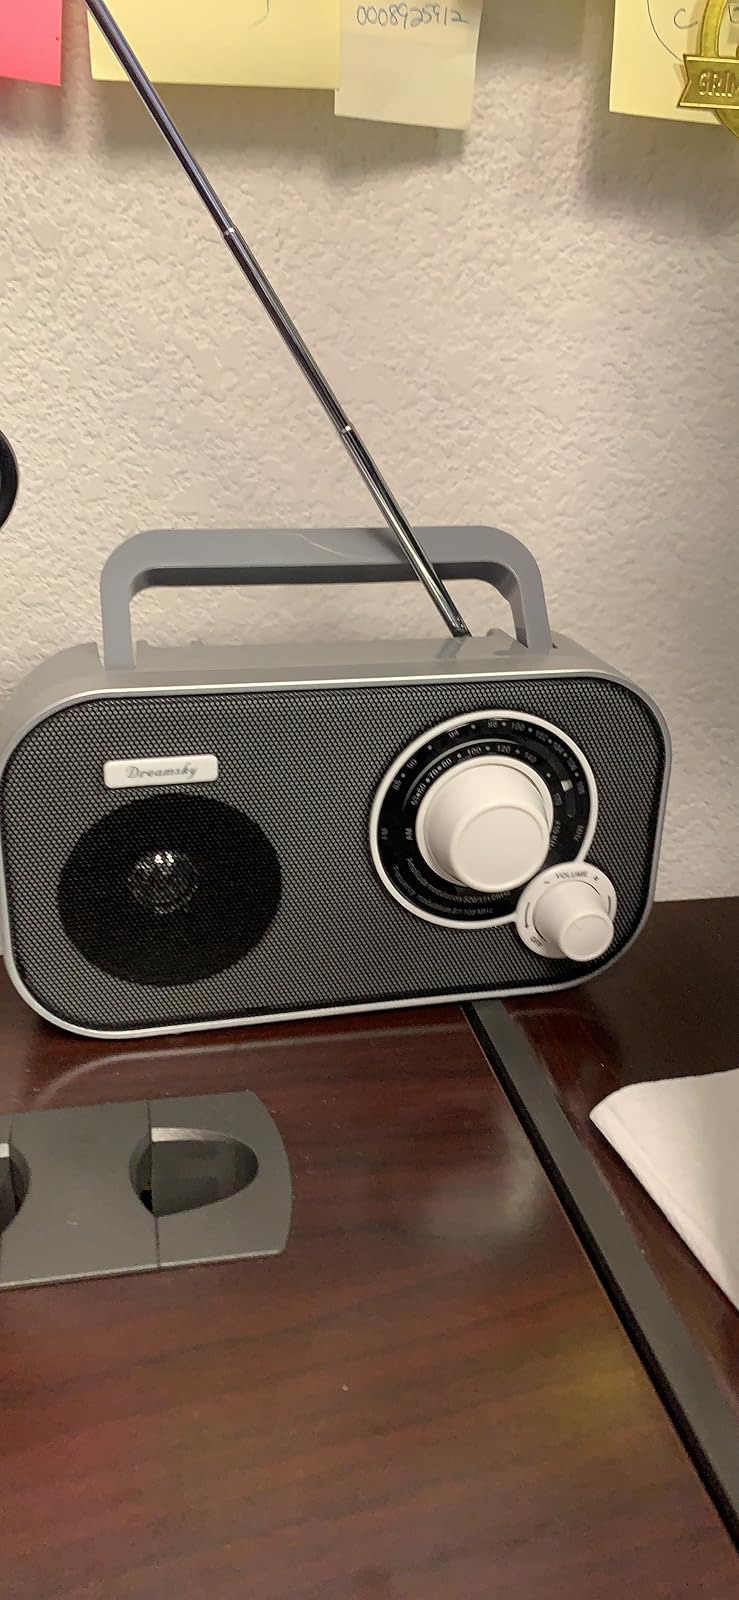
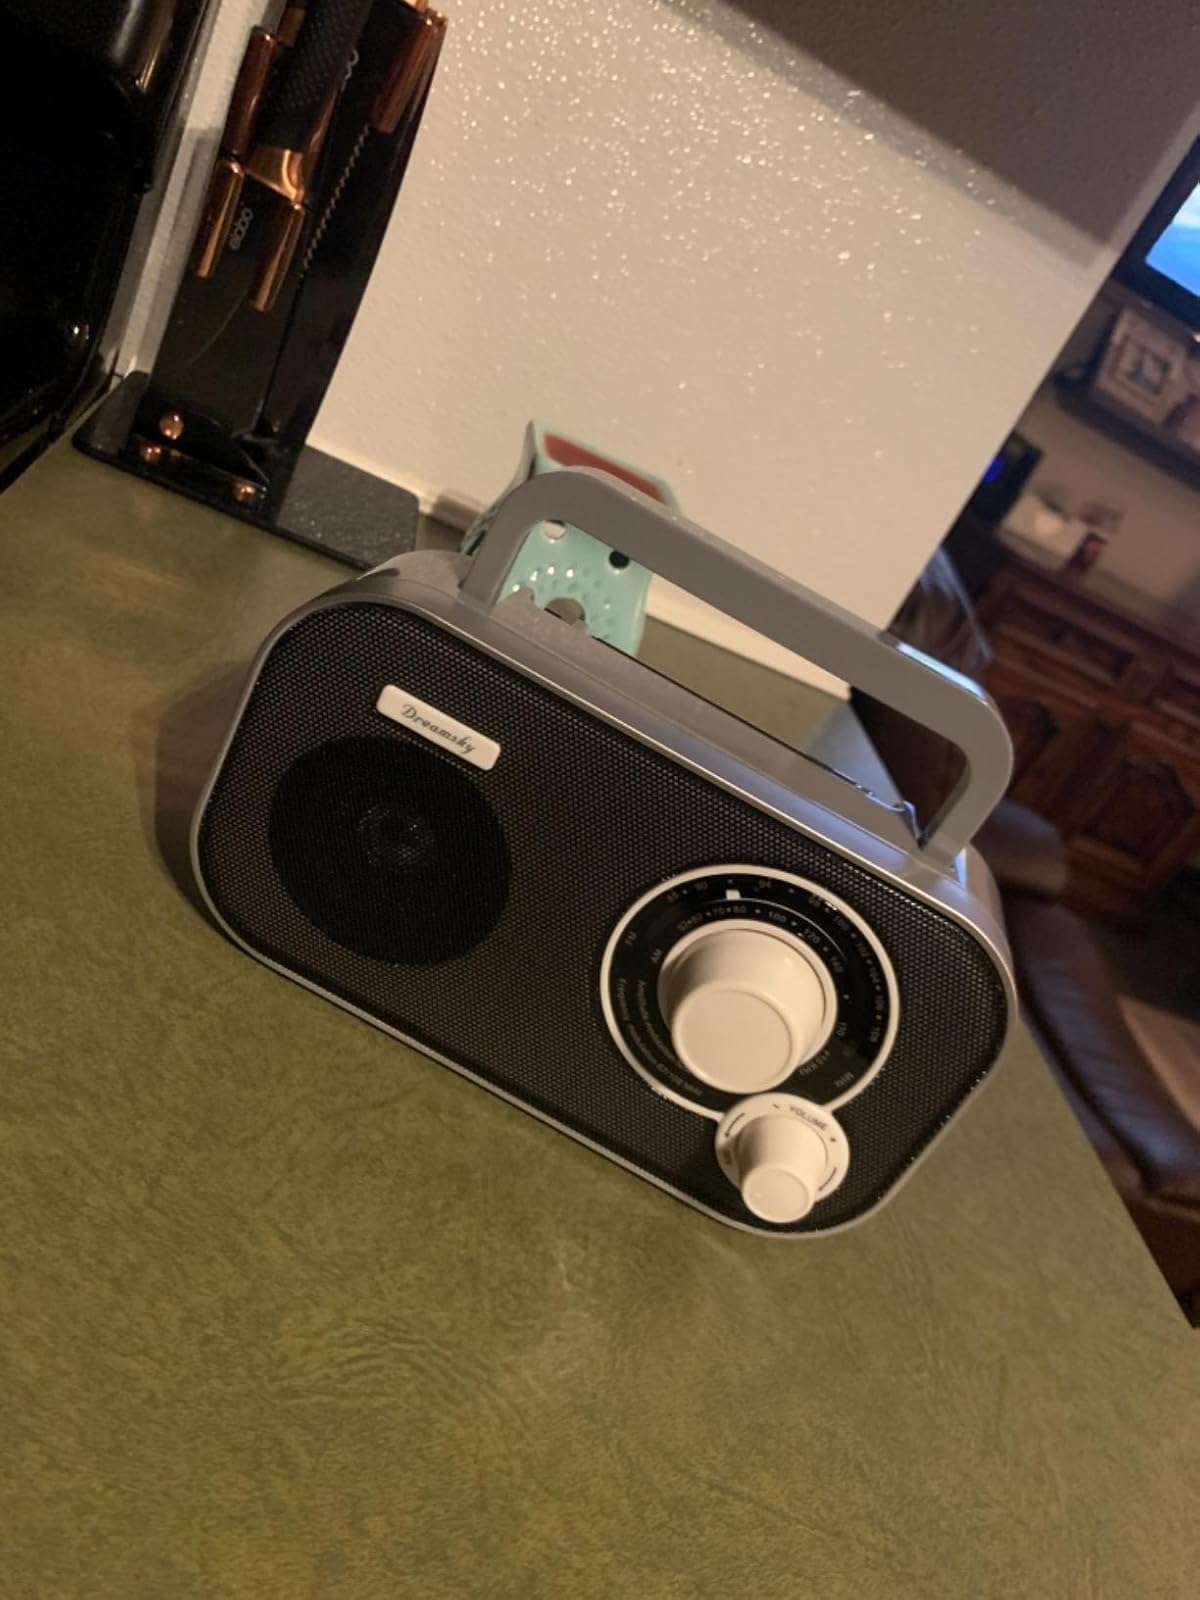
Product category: radio
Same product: yes